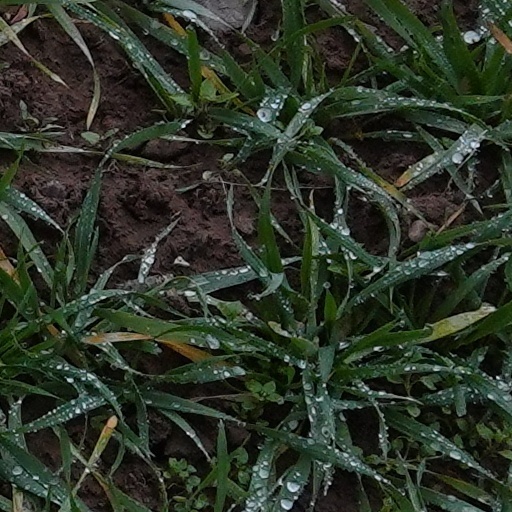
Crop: wheat